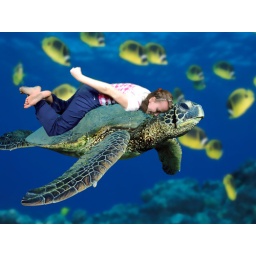
A green sea turtle swims past a school of Raccoon Butterflyfish near Hawaii.